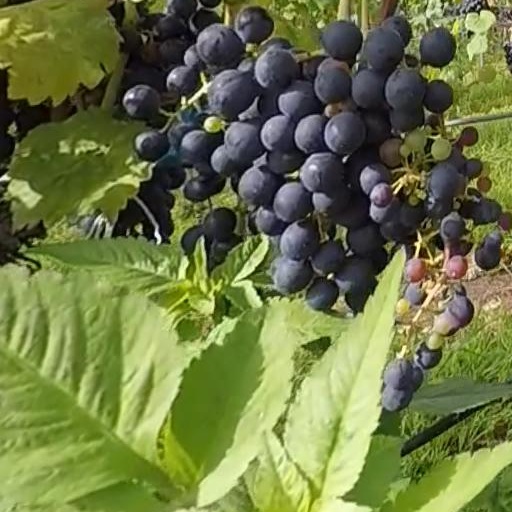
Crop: grape